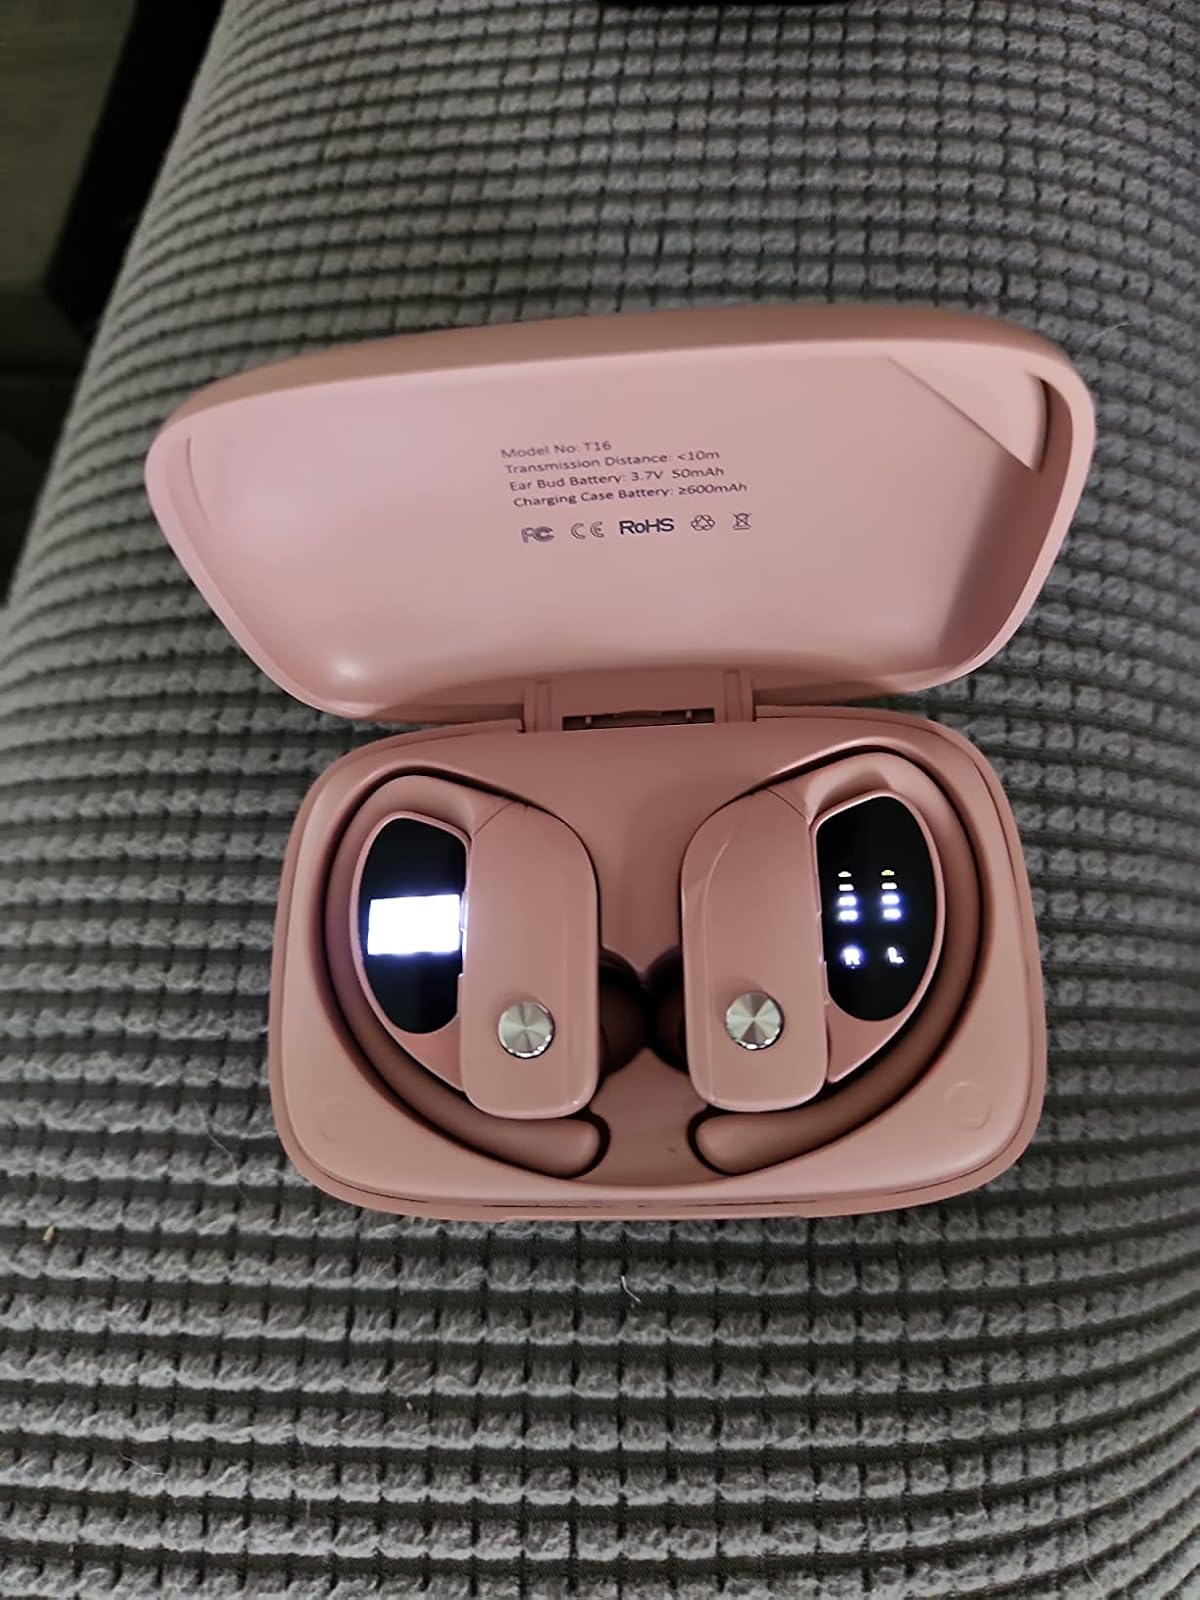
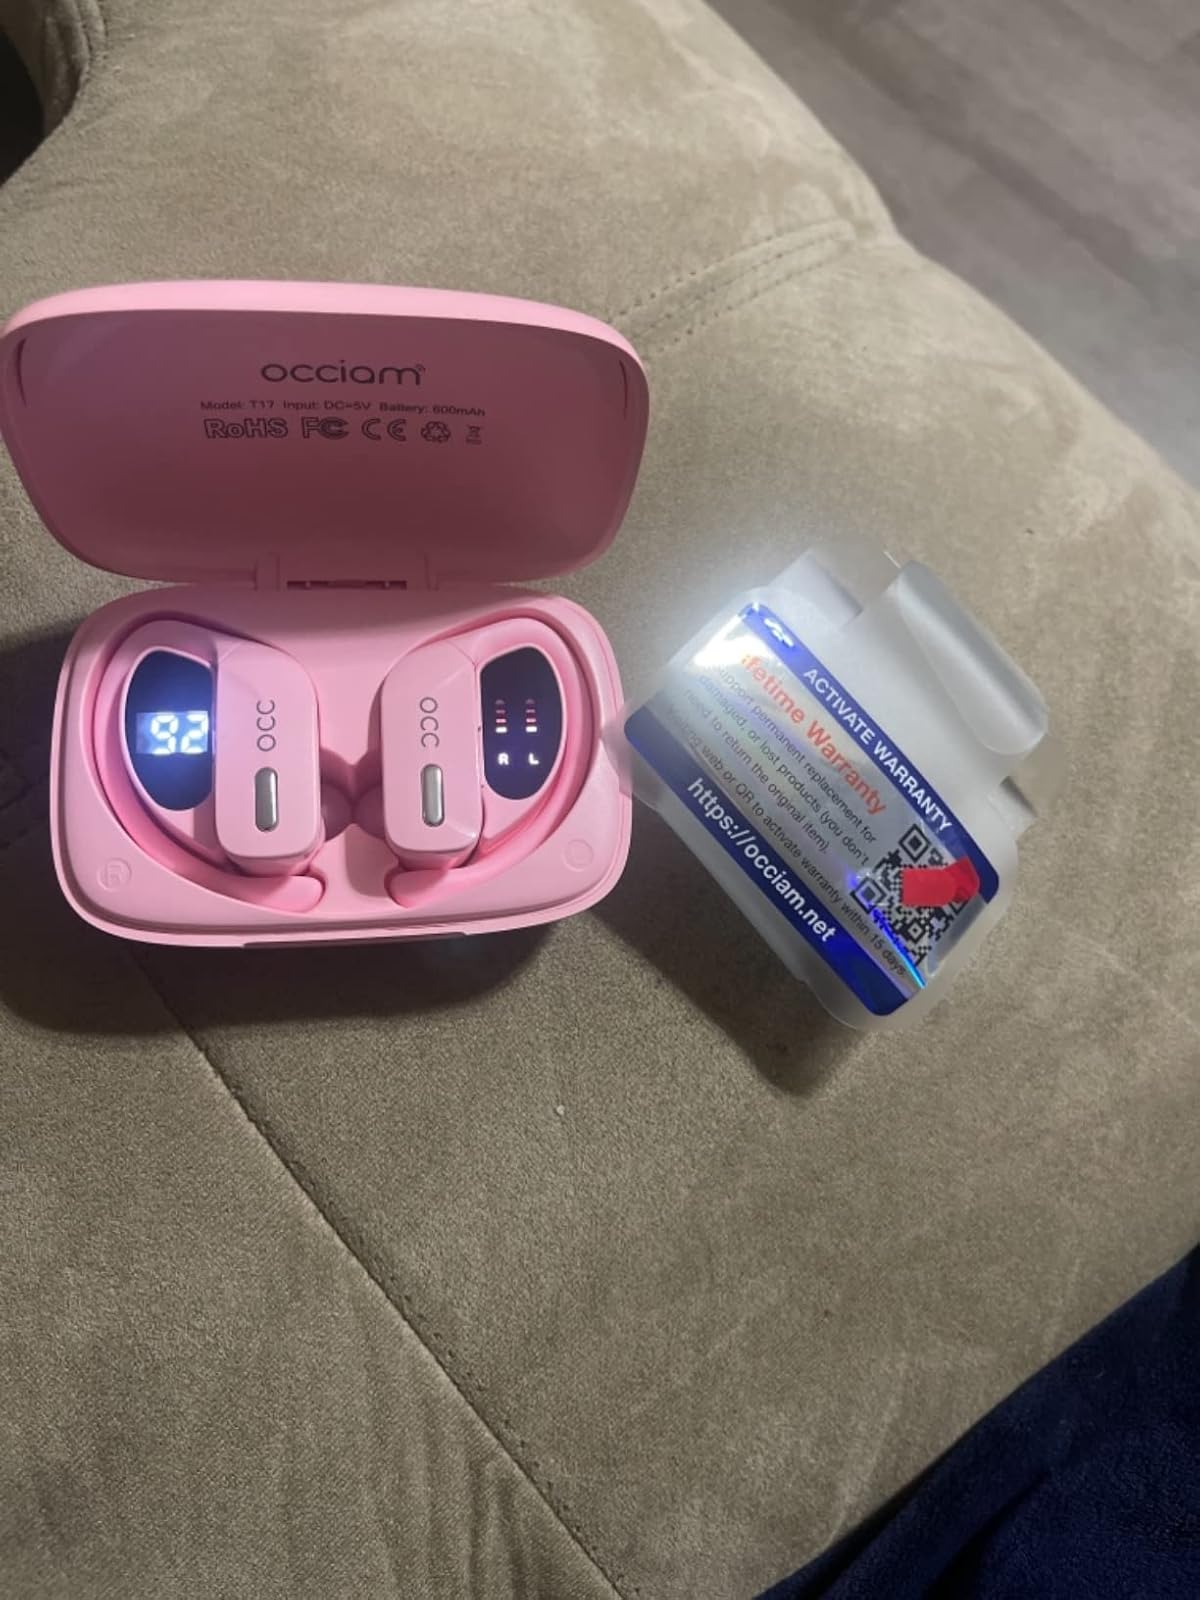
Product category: earbuds
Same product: no